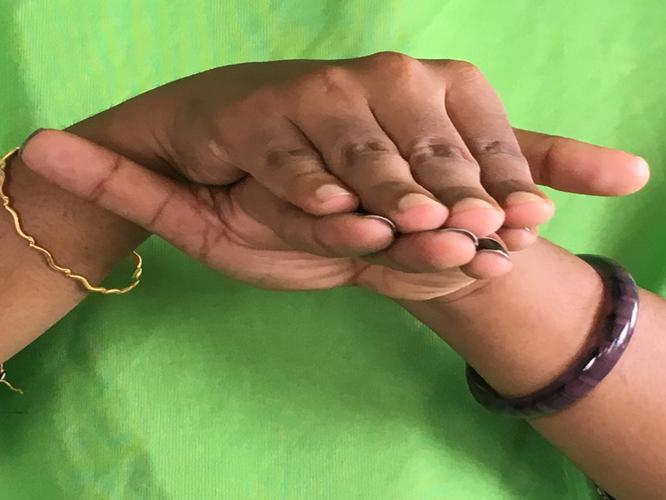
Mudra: Matsya
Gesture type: double_hand